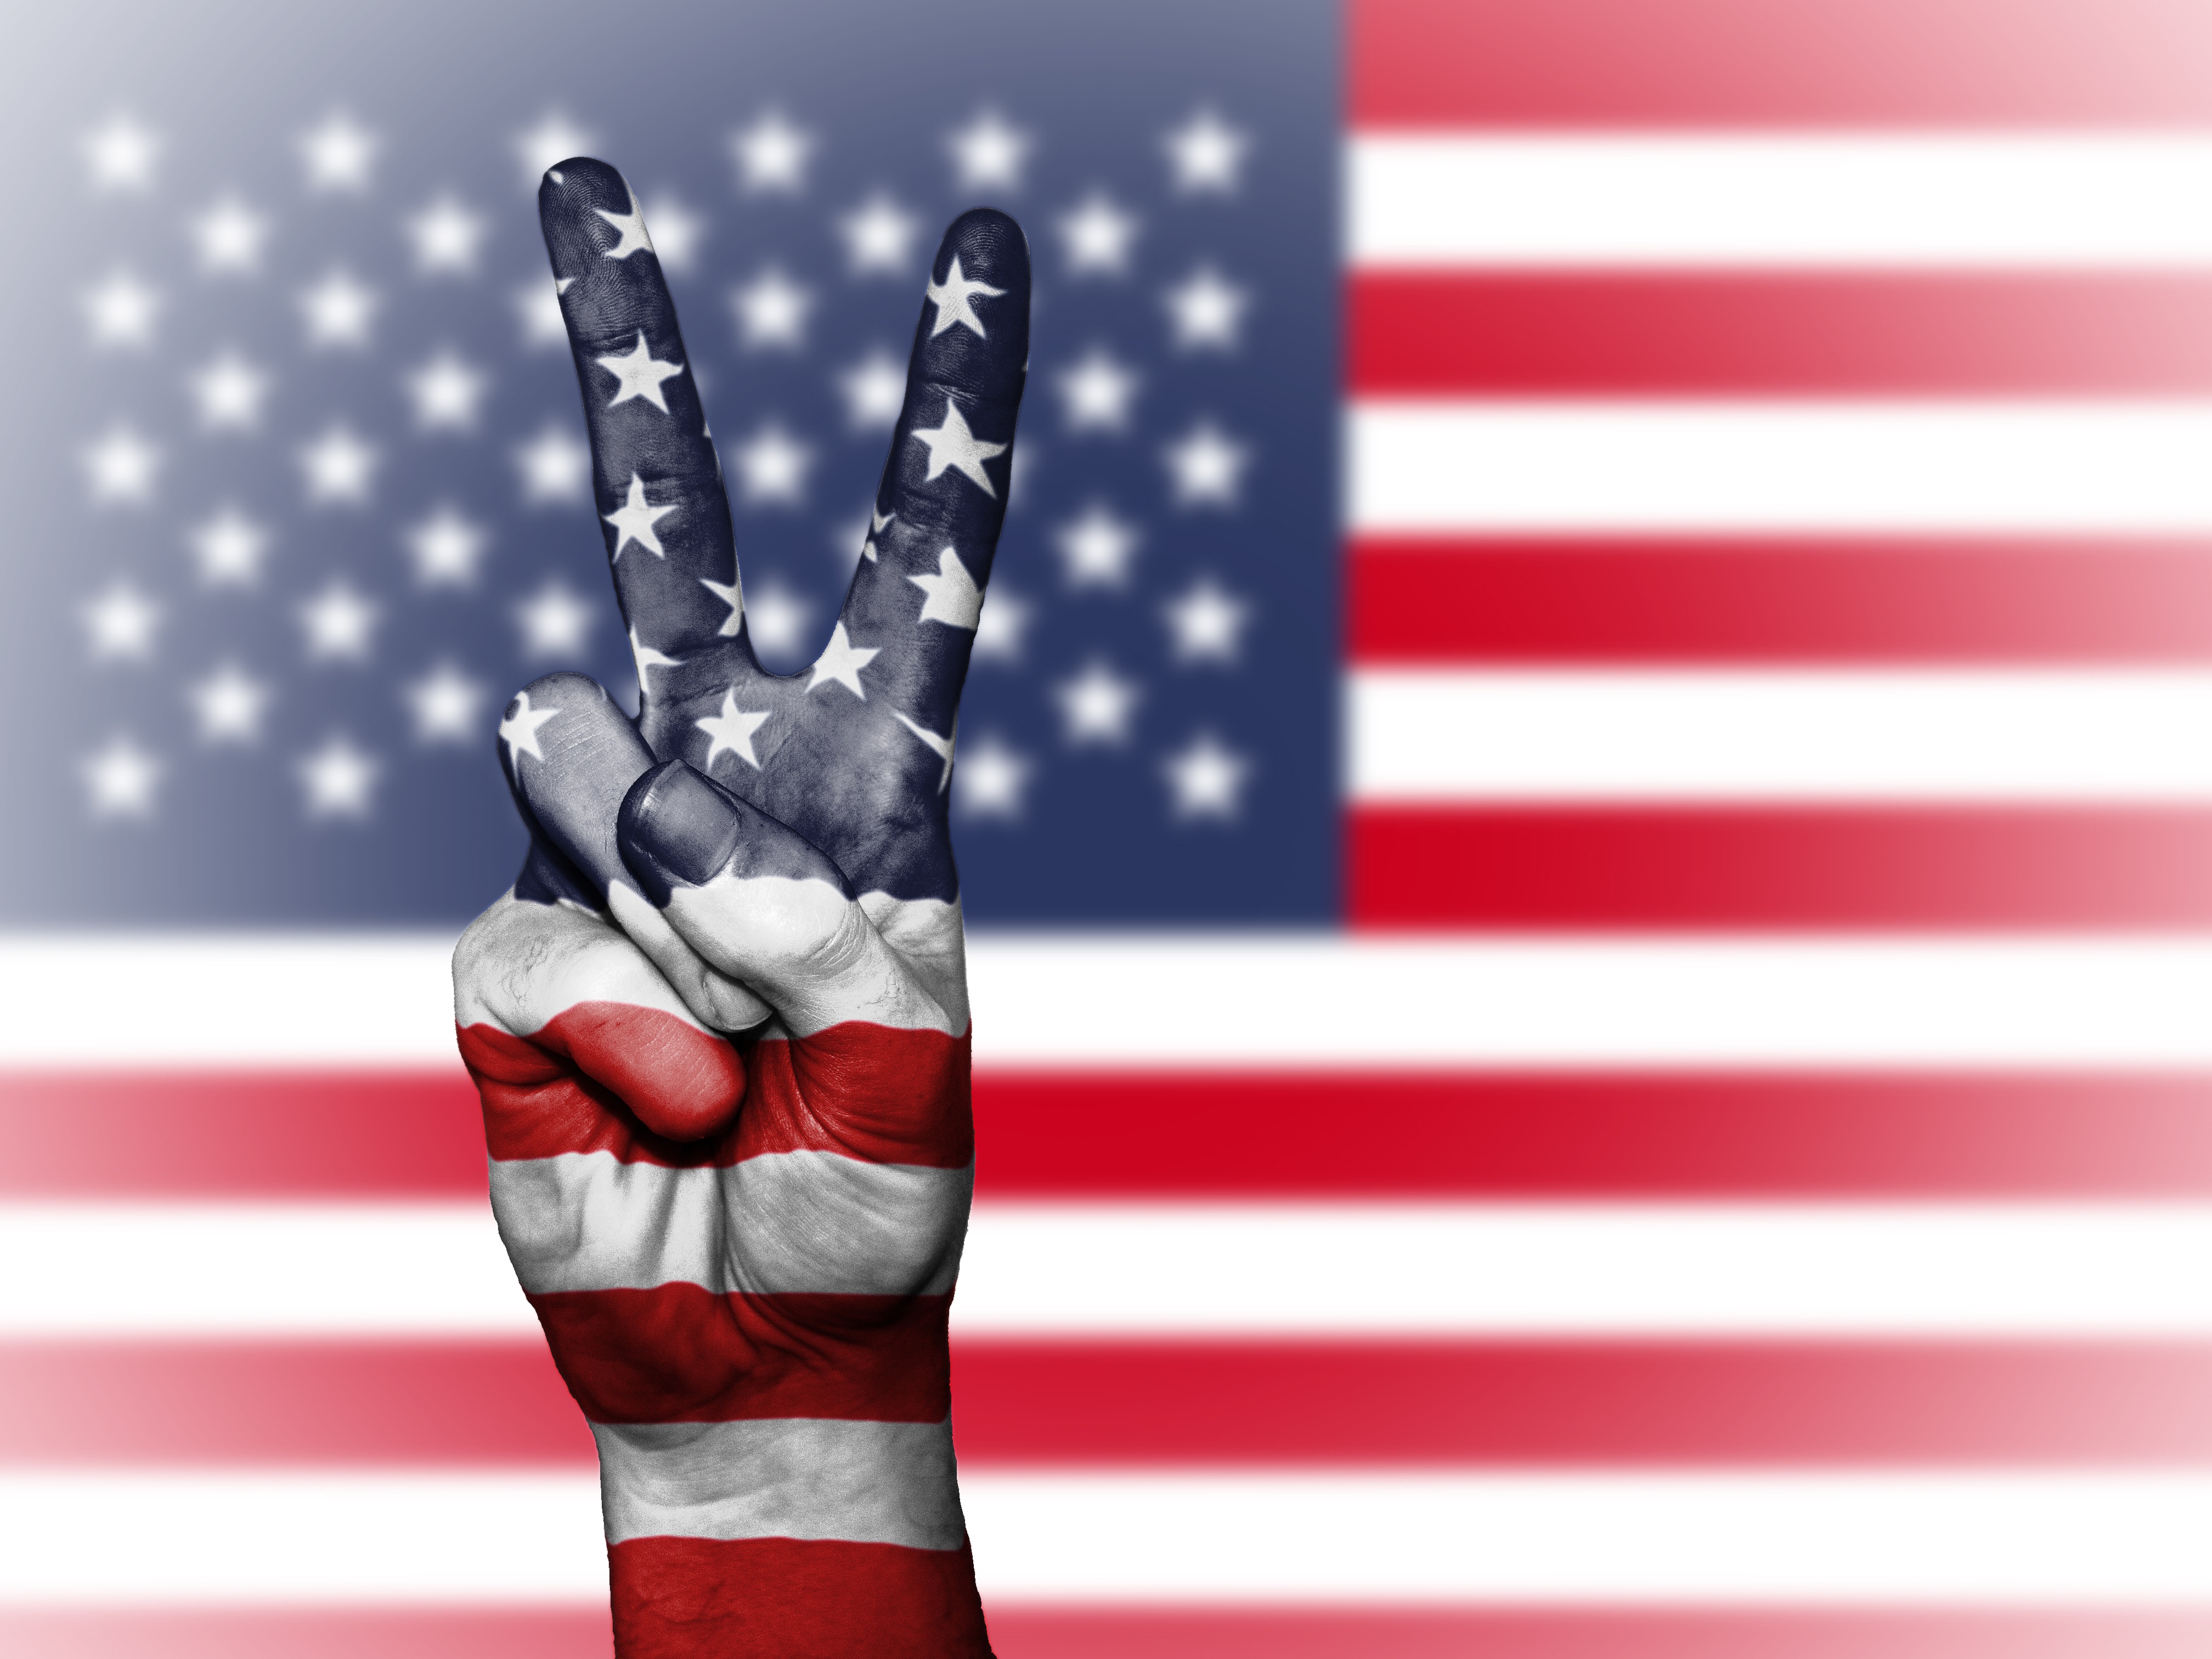
hand, country, travel, finger, red, symbol, banner, flag, usa, america, peace, tourism, brand, united states, national, colors, background, state, us, icon, nation, ensign, flag of the united states